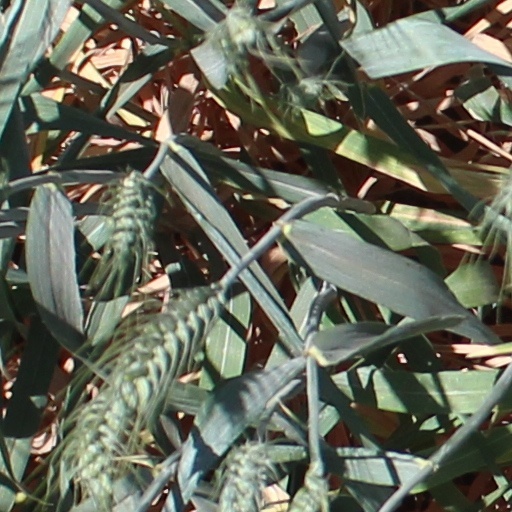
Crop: wheat